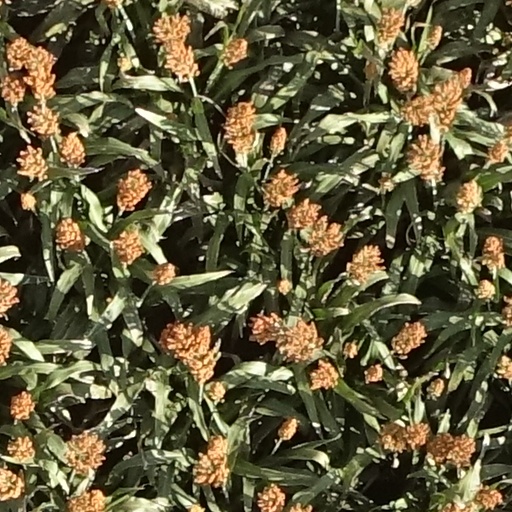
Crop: sorghum